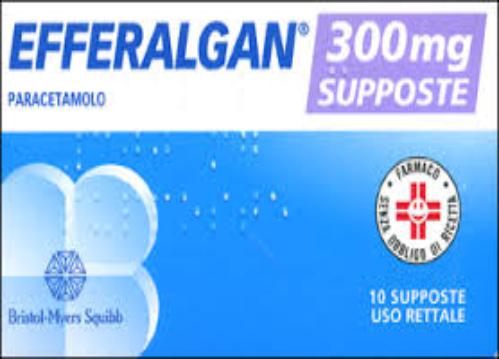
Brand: Efferalgan
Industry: Medical